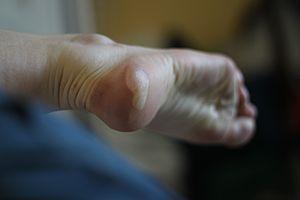
Ampoule sur le pied d'une humaine de 19 ans.
En médecine, une phlyctène, ampoule, cloche ou cloque est une lésion de la peau, élévation circonscrite de l'épiderme, due à une collection de liquide clair contenu dans une cavité néo-formée.